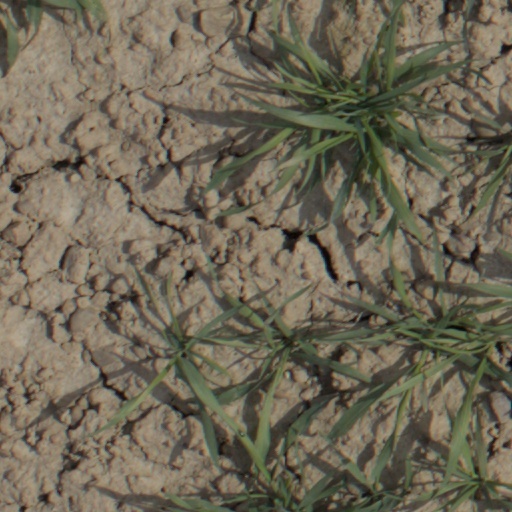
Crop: wheat